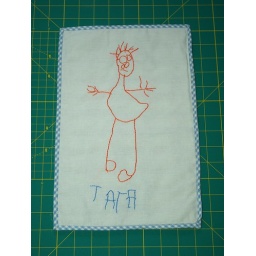
I stitched my son's drawing of his father on white cotton... It will be hung in our kitchen